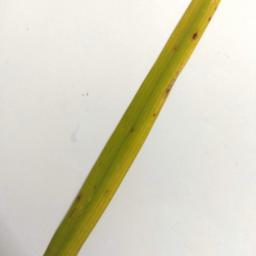
Label: Rice___Brown_Spot